2006–07 Georgetown Hoyas men's basketball team

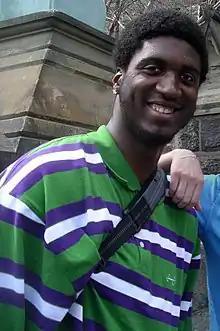
Roy Hibbert on campus after the celebration of the team's season on April 2, 2007.

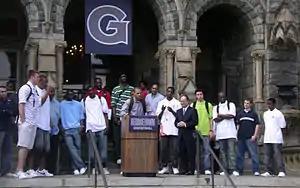
The team gathered in front of Healy Hall with university president John J. DeGioia on April 2, 2007.

For the season, Roy Hibbert shot 67.1 percent from the field and finished with 12.9 points per game, while Jonathan Wallace shot 50.7 percent from the field overall and 49.0 percent from three-point range, averaging 11.4 points per game. DaJuan Summers averaged 9.2 and Jessie Sapp 9.1 points per game. Jeff Green, sometimes criticized for being too unselfish with the ball and not shooting enough, nonetheless finished the season shooting 51.3 percent from the field and 37.5 percent from three-point range, averaging a team-leading 14.2 points per game. Selected as the 2007 Big East Conference Men's Basketball Player of the Year, Jeff Green opted to forego his senior year of college and entered the National Basketball Association draft; he was drafted by the Boston Celtics, who traded him to the Seattle SuperSonics.